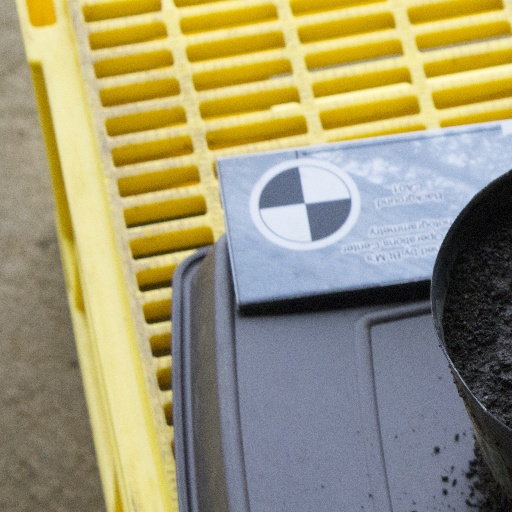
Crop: soybean